Teresita Fernández

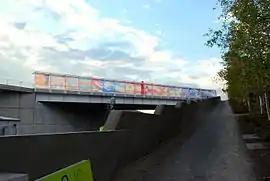
Seattle Cloud Cover (public commission, 2006)

Teresita Fernández (born 1968) is a New York-based visual artist best known for her public sculptures and unconventional use of materials. Her work is characterized by a reconsideration of landscape and issues of visibility. Fernández’s practice generates psychological topographies that prompt the subjective reshaping of spatial and historical awareness. Her experiential, large-scale works are often inspired by natural landscapes, investigating the historical, geological, and anthropological realms in flux. Her sculptures present optical illusions and evoke natural phenomena, land formations, and water.